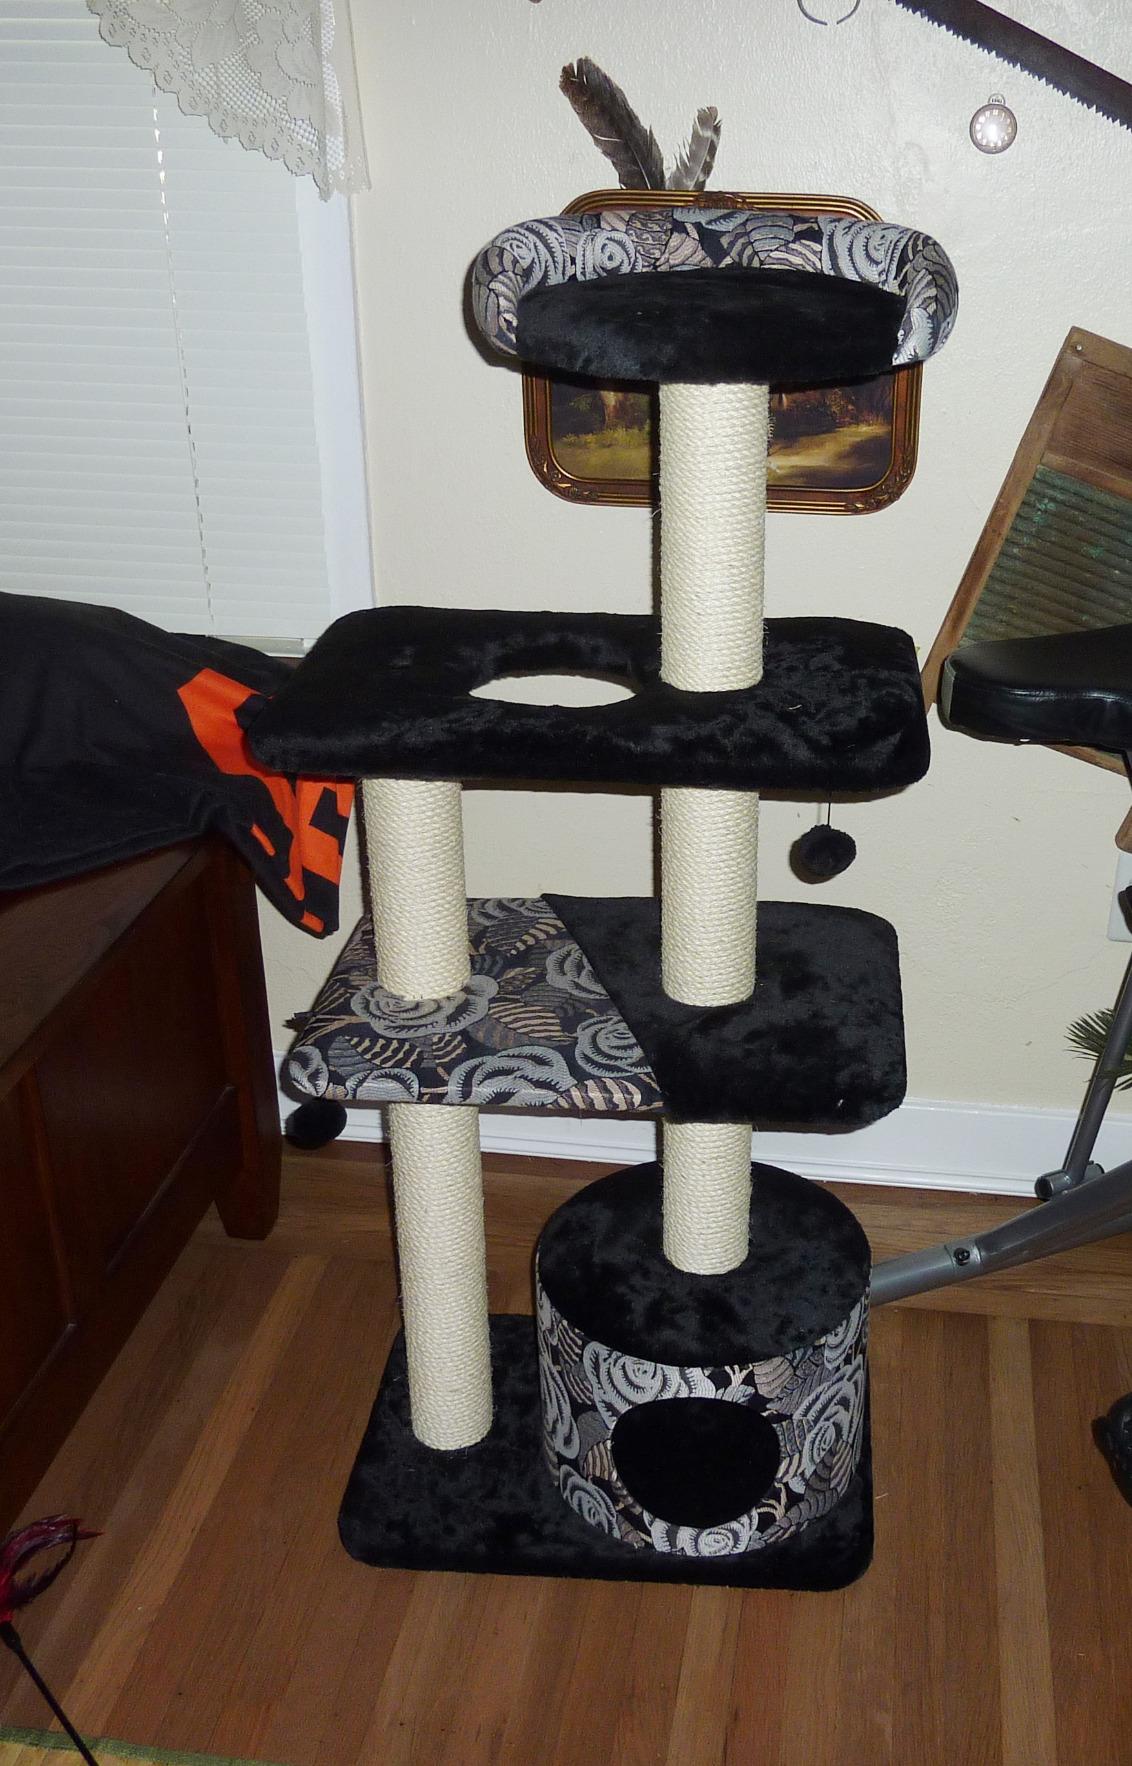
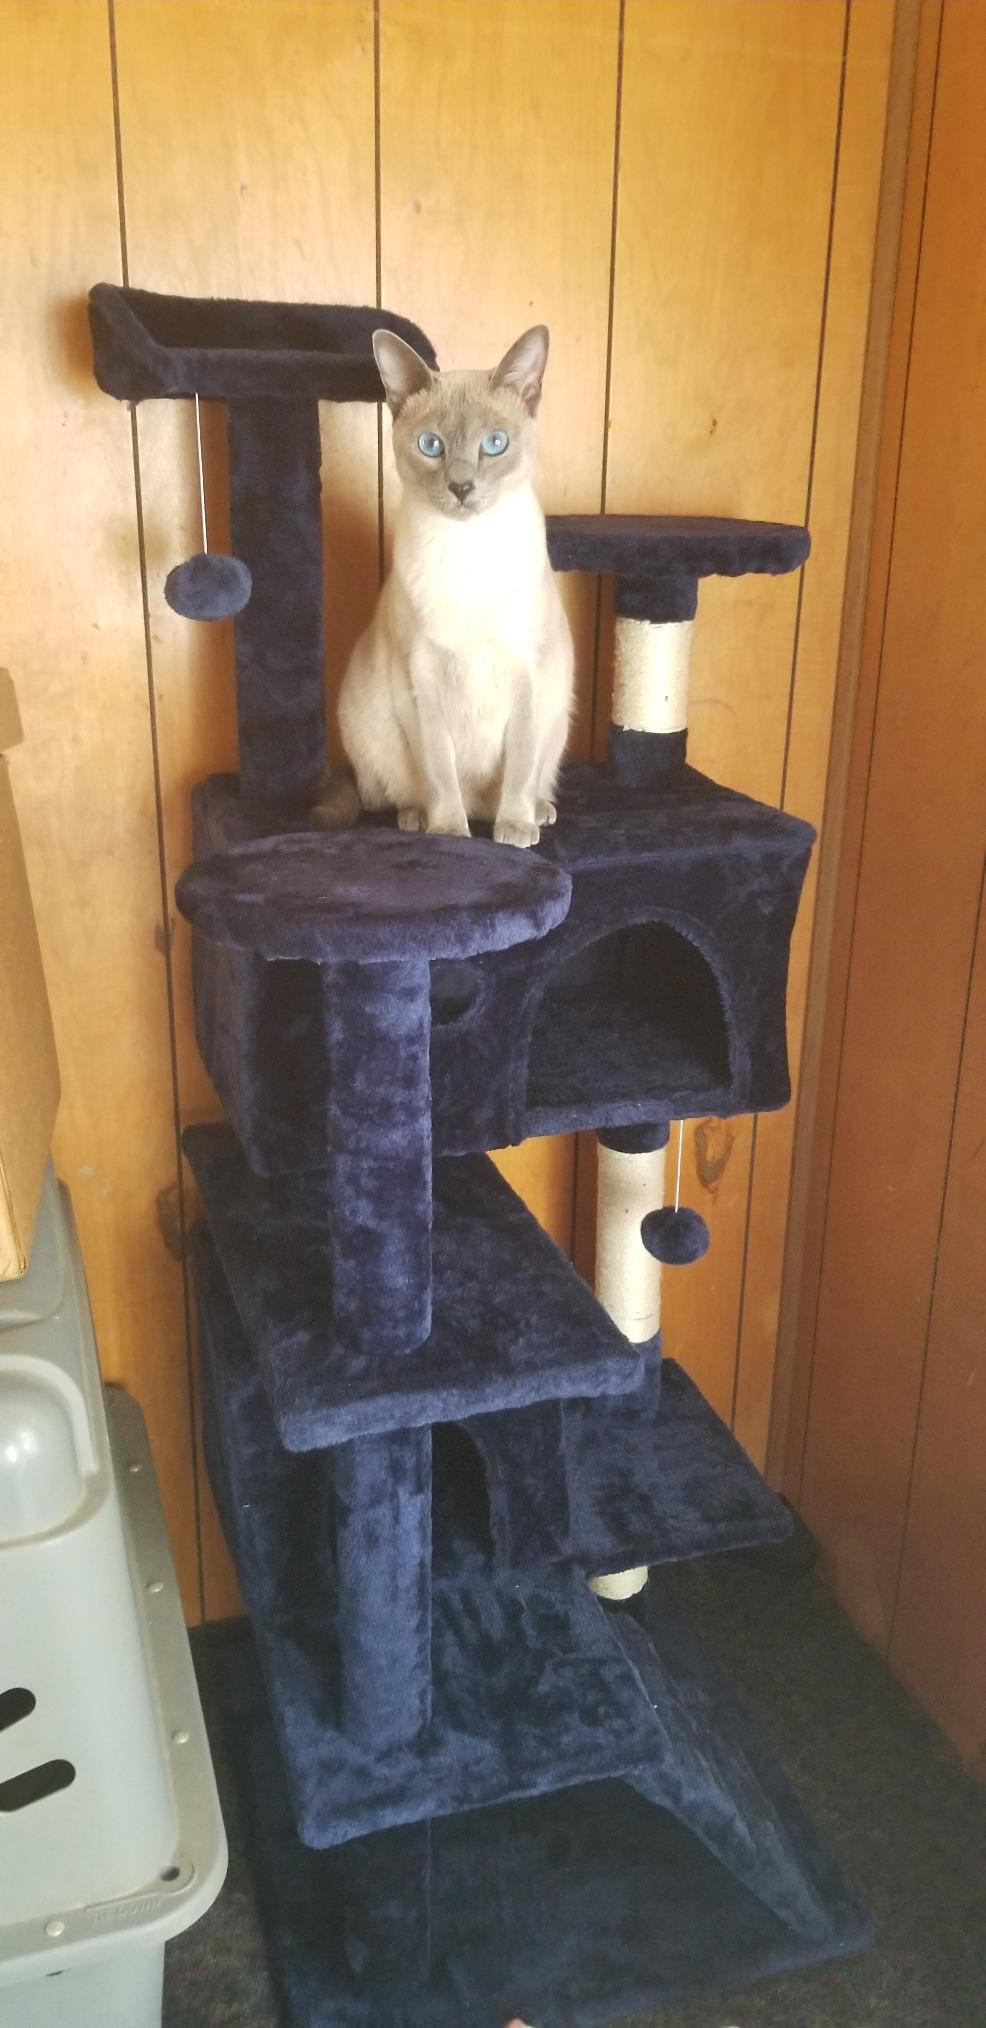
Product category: items_cat tree
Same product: no